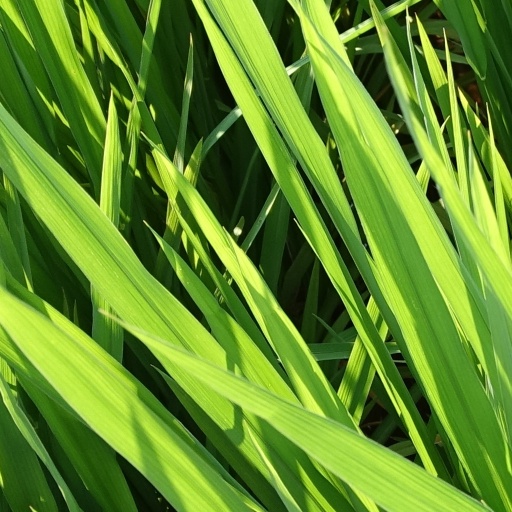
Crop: rice